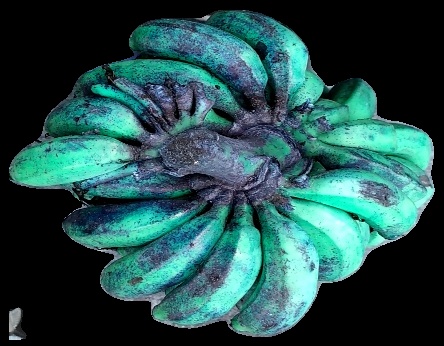
Variety: rasbale
Grade: grade3